Sergey Zhukov (musician)

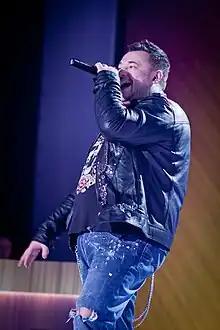
Sergey Zhukov in 2012

Sergey Yevgenevich Zhukov (born 22 May 1976) is a Russian pop musician. He first emerged as the lead singer for the band Ruki Vverh! in 1996, alongside Aleksey Potekhin.